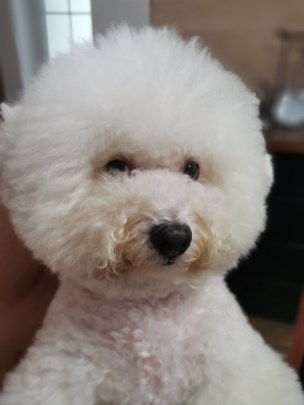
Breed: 3083-n000117-Bichon_Frise